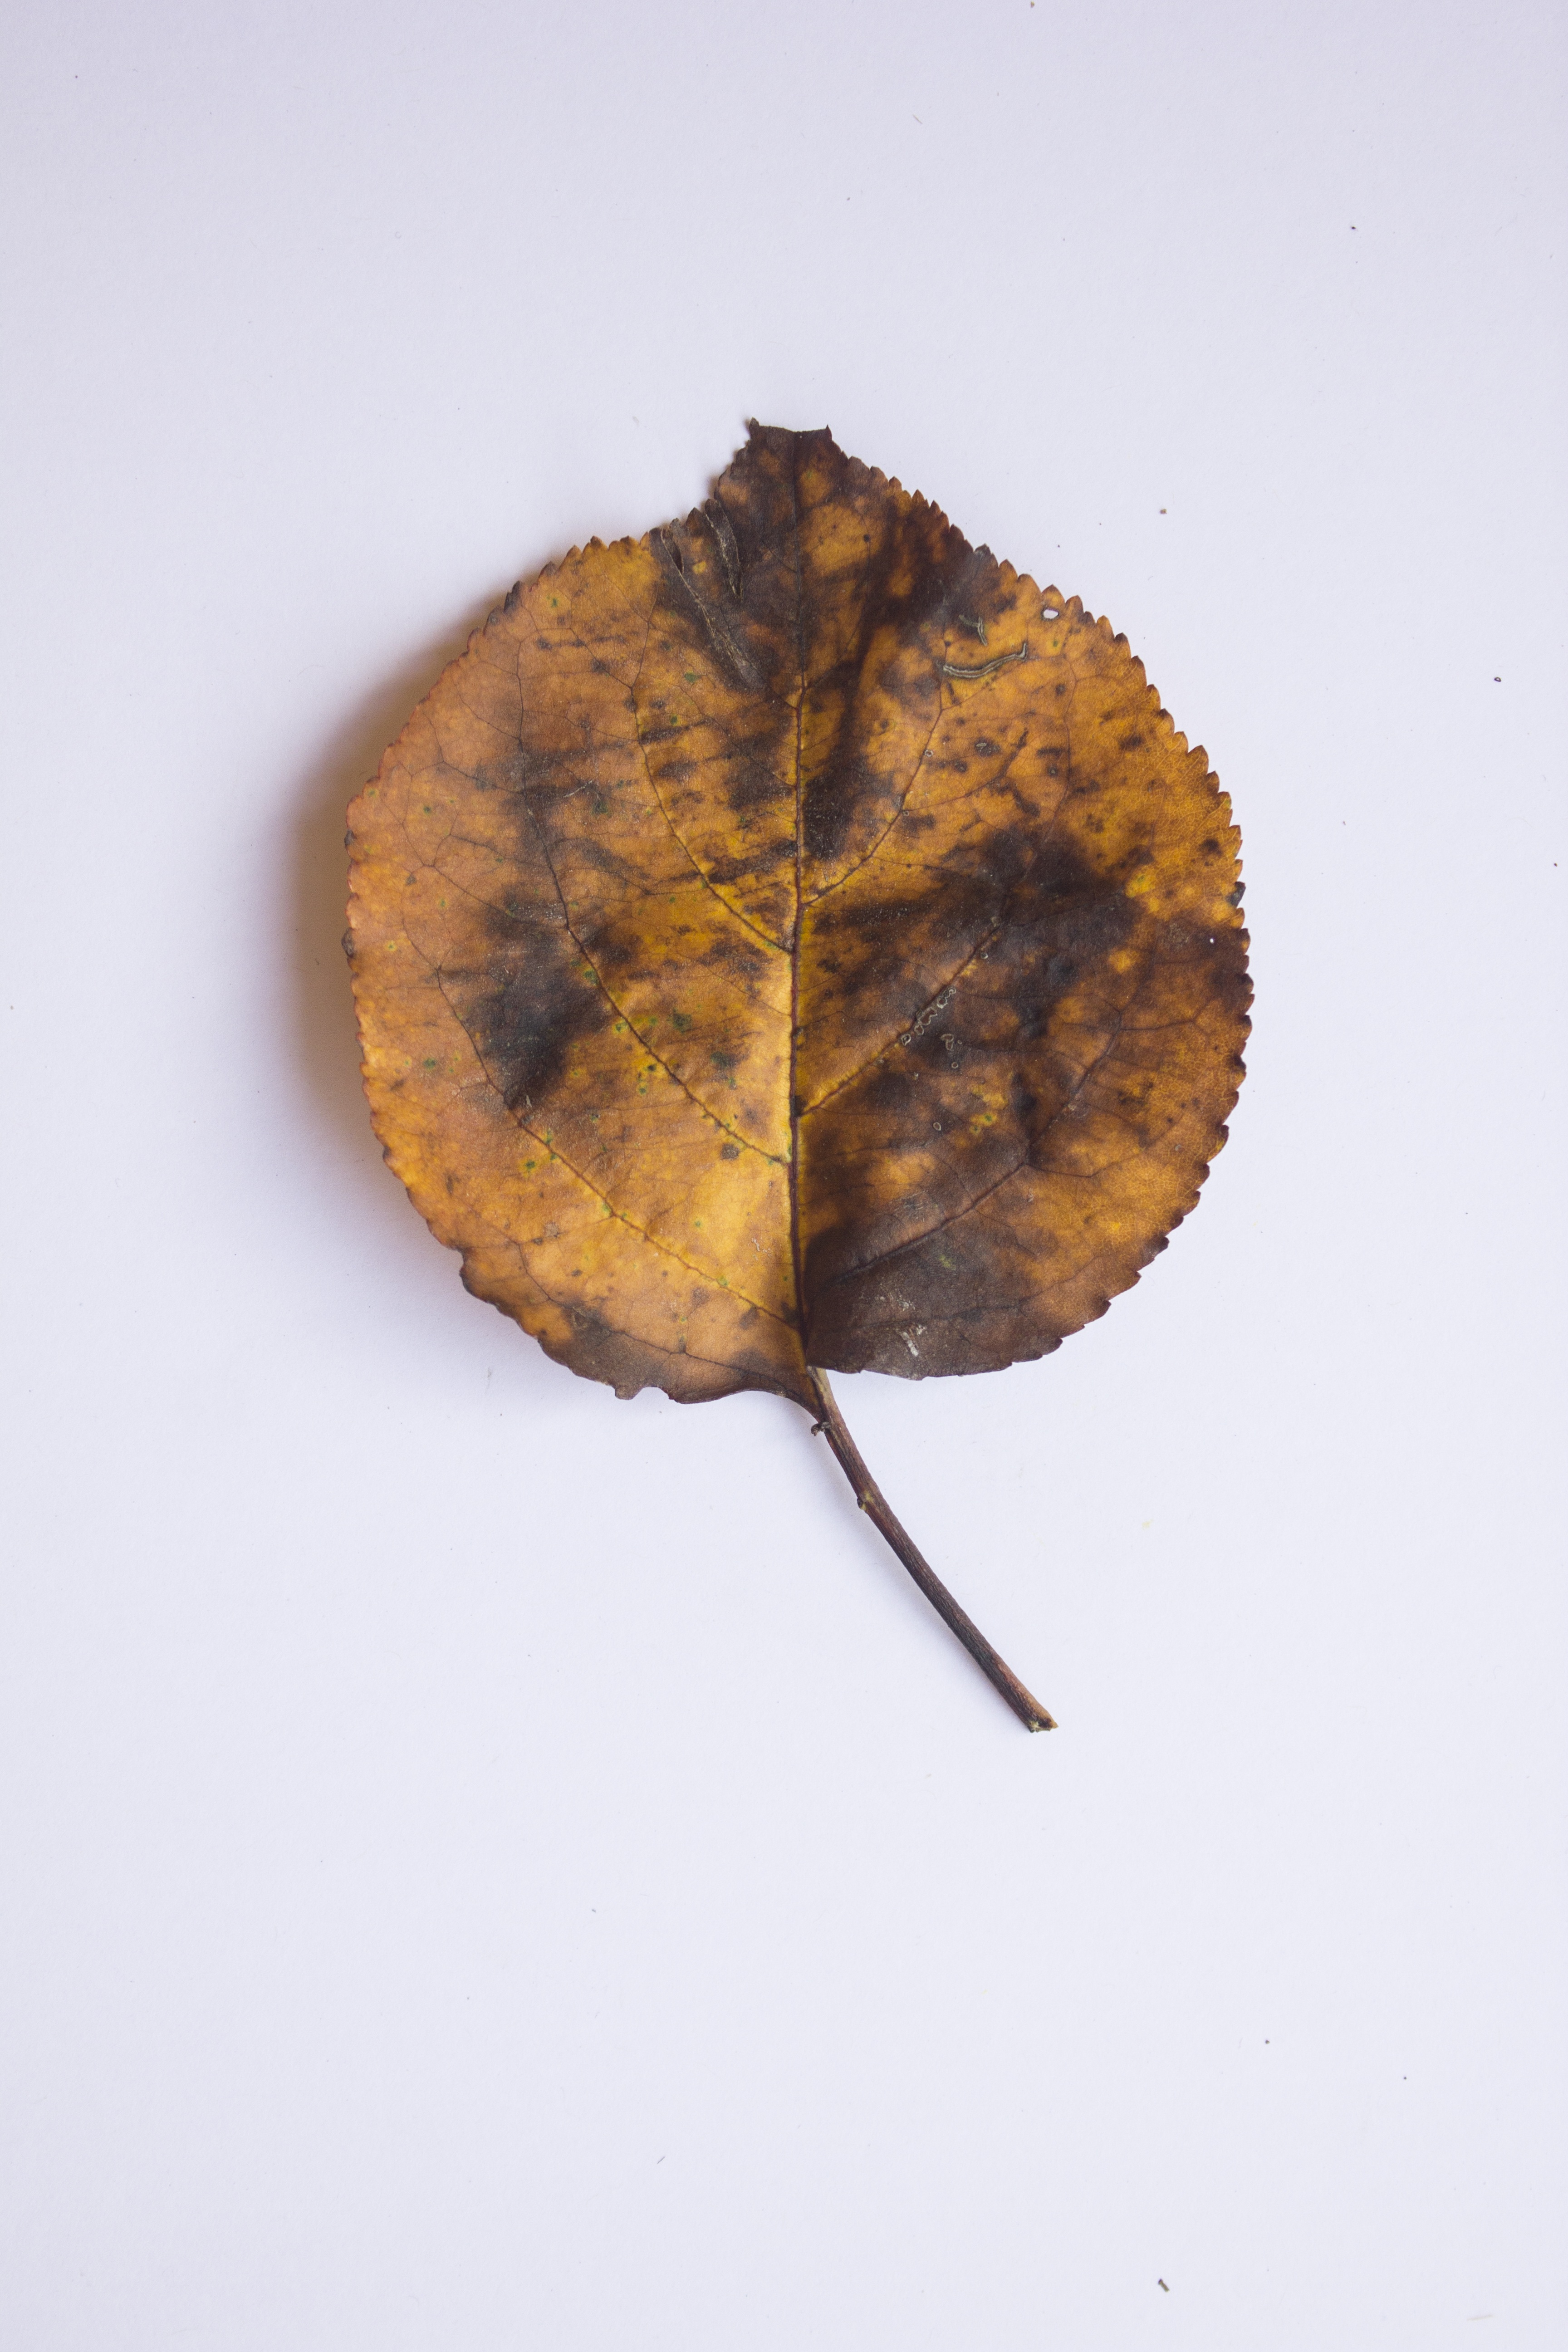
tree, branch, plant, wood, leaf, autumn, brown, circle, maple leaf, close up, colors, macro photography